Ford Torino

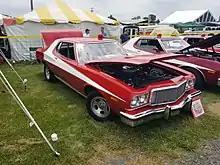
1976 Ford Gran Torino 2-door Starsky and Hutch Replica

Separate grille designs were still maintained for Torino and Gran Torino models; they mimicked the 1972s in design. The Gran Torino now had a more rectangular grill with the parking lamps horizontally placed in the grille, but the quad headlights were still surrounded with a chrome bezel. Base Torino models had a wider full width grill that surrounded the headlamps; however, the parking lamps were located on the outer edge of the fascia. The leading edge of the hood was squared off to follow the fascia's lines, and all models shared the same hood. The 1973 Torino used the same rear bumper as the 1972 Torino, and incorporated minor changes to meet the mandate. Rear bumpers now had new brackets that increased the space between the bumper and the sheetmetal, an impact strip and bumper guards.